Will no one rid me of this turbulent priest?

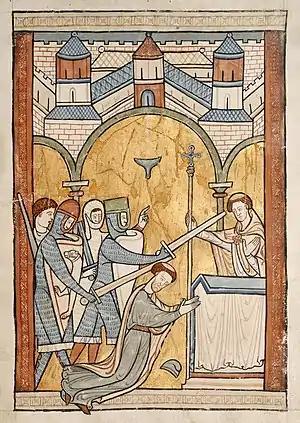
A 13th-century manuscript illumination, the earliest known depiction of Thomas Becket's assassination in Canterbury Cathedral. ("circa" 1200)

"Will no one rid me of this turbulent priest?" (also expressed as "troublesome priest" or "meddlesome priest") is a quote attributed to Henry II of England preceding the death of Thomas Becket, the Archbishop of Canterbury, in 1170. While the quote was not expressed as an order, it prompted four knights to travel from Normandy to Canterbury, where they killed Becket due to an ongoing dispute between crown and church. The phrase is commonly used in modern-day contexts to express that a ruler's wish may be interpreted as a command by his or her subordinates. It is also commonly understood as shorthand for any rhetorical device allowing leaders to covertly order or exhort violence among their followers, while still being able to claim plausible deniability for political, legal, or other reasons.